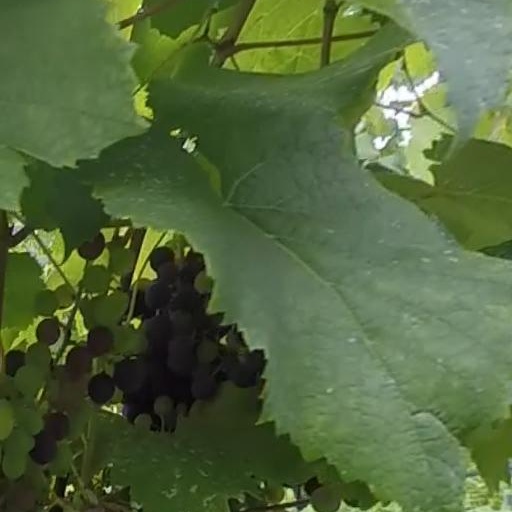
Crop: grape